Kurow

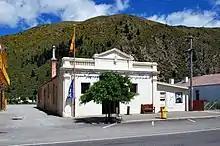
Kurow Museum

The Kurow Museum is located at 57 Bledisloe Street. It showcases early settlers in the area and the development of the social security scheme to help families in need.